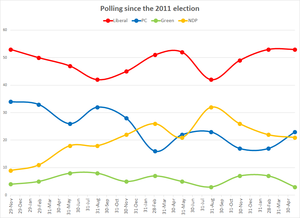
L'élection générale prince-édouardienne de 2015 a lieu le 4 mai 2015 pour élire les 27 membres de la 65ᵉ Assemblée législative de la province de l'Île-du-Prince-Édouard.